Guanabara Bay

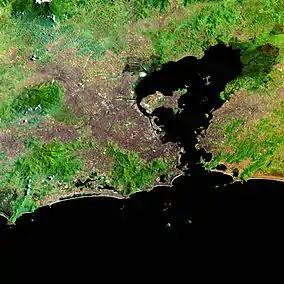
Satellite image of Guanabara Bay

Guanabara Bay is an oceanic bay in Southeast Brazil in the state of Rio de Janeiro. On its western shore lie the cities of Rio de Janeiro and Duque de Caxias, and on its eastern shore are the cities of Niterói and São Gonçalo. Four other municipalities surround the bay's shores. Guanabara Bay is the second largest bay in area in Brazil (after the All Saints' Bay), at , with a perimeter of .